FS Class 552

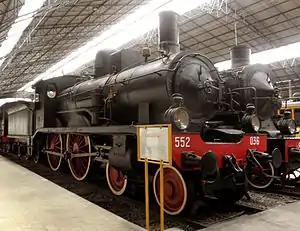
FS locomotive 552.036 as preserved at the Museo nazionale scienza e tecnologia, Milan

The Ferrovie dello Stato Italiane (FS; Italian State Railways) Class 552 (Italian: "Gruppo 552"), formerly Rete Adriatica Class 180 bis, is a 4-4-0 steam locomotive; it was the final development in Italy of the 'American' express locomotive type.